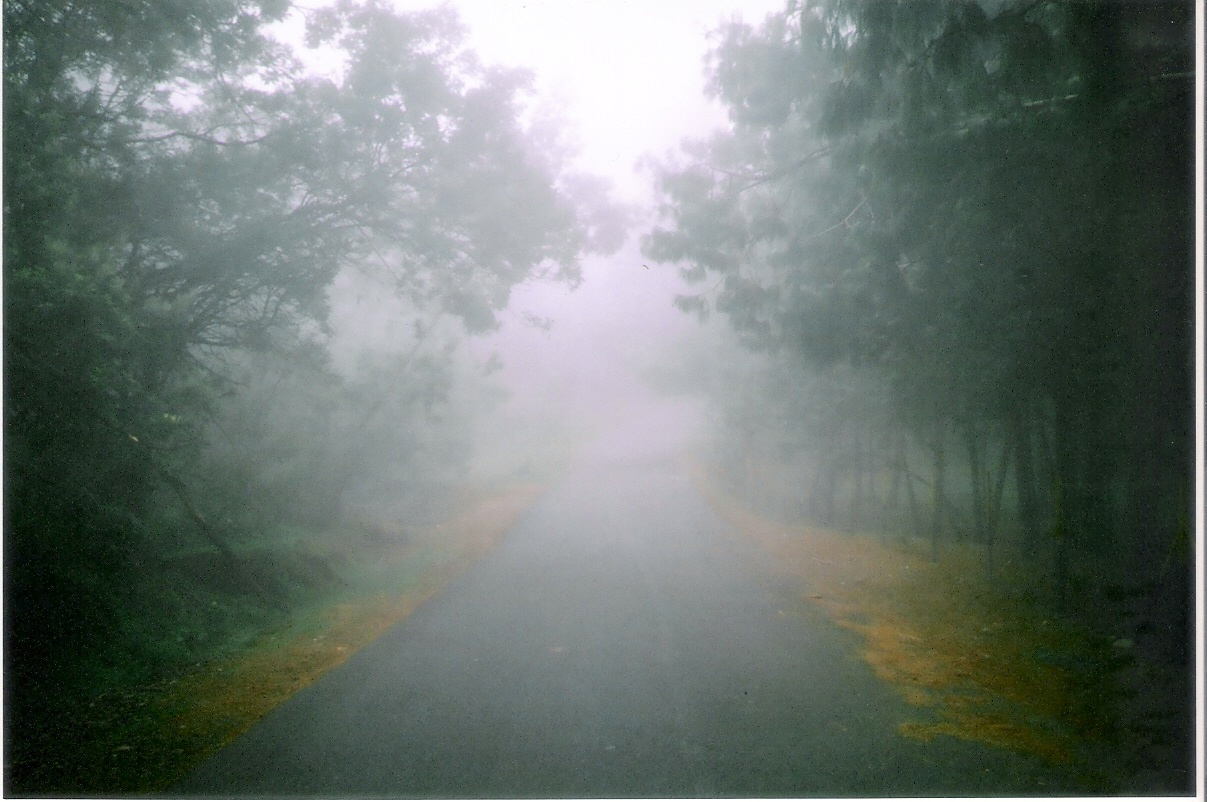
kodaikanal road